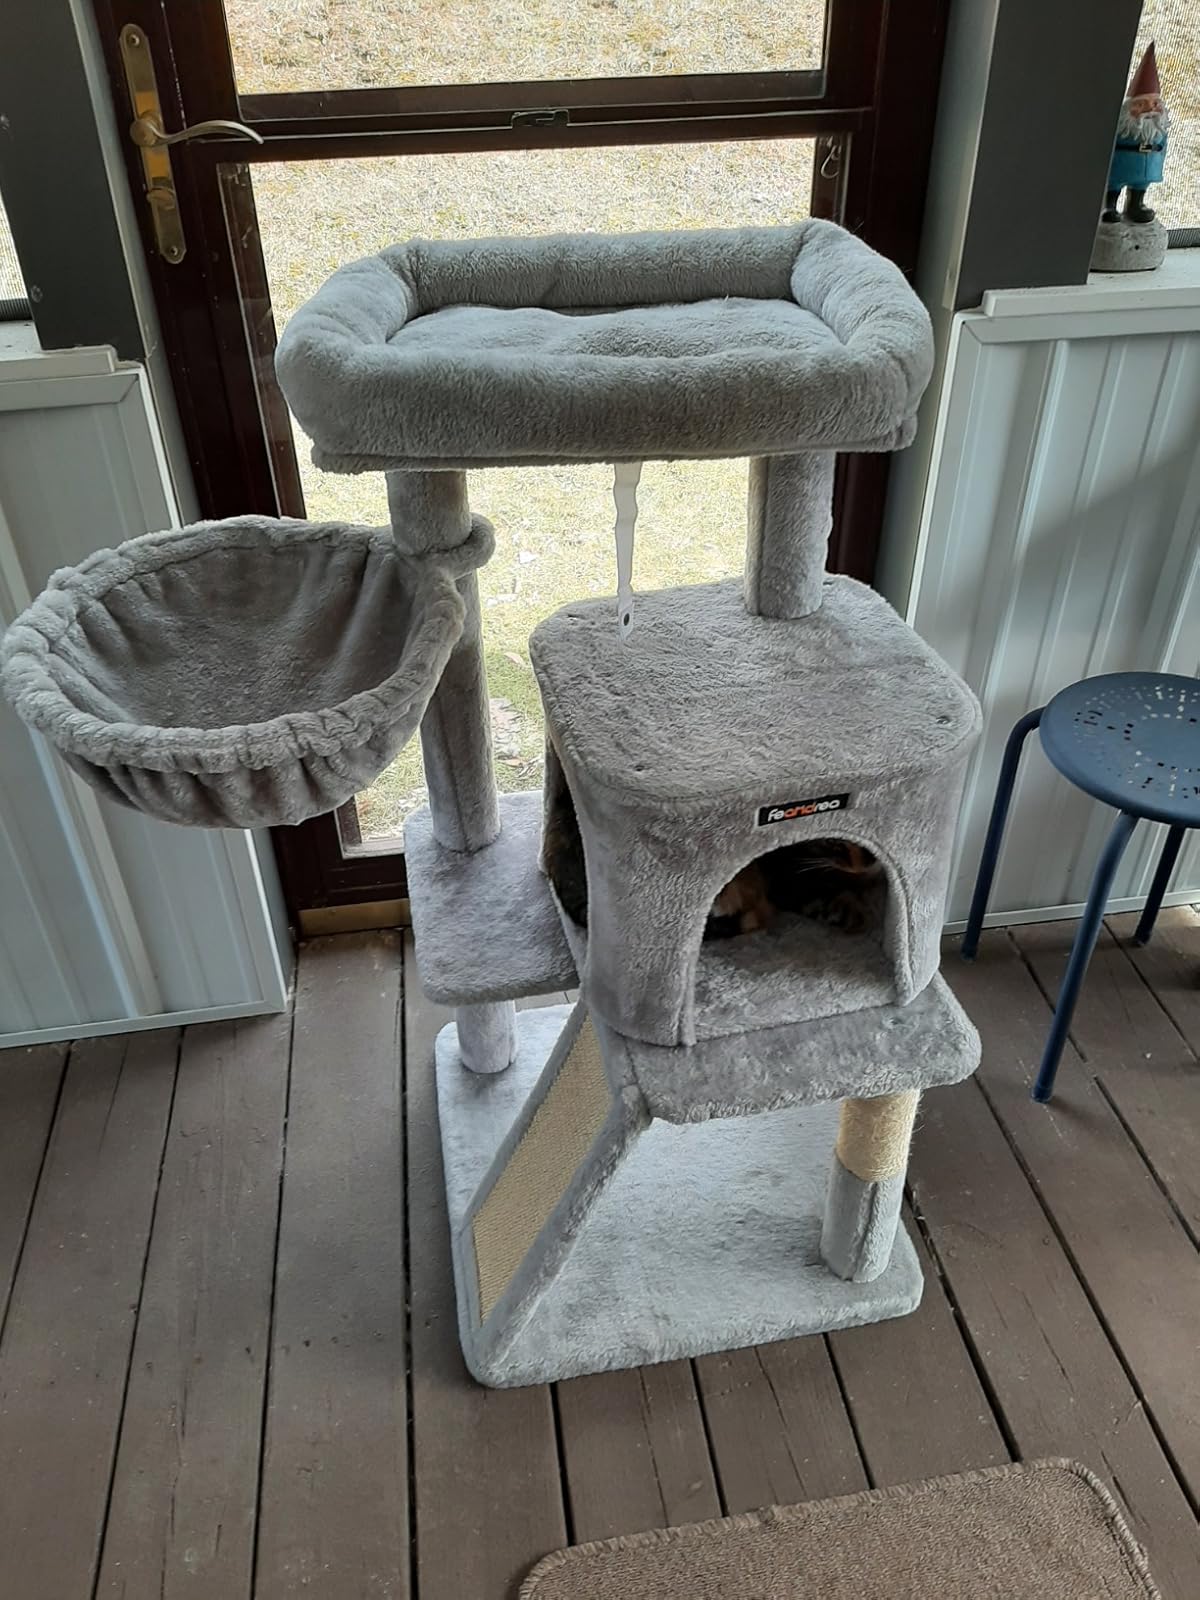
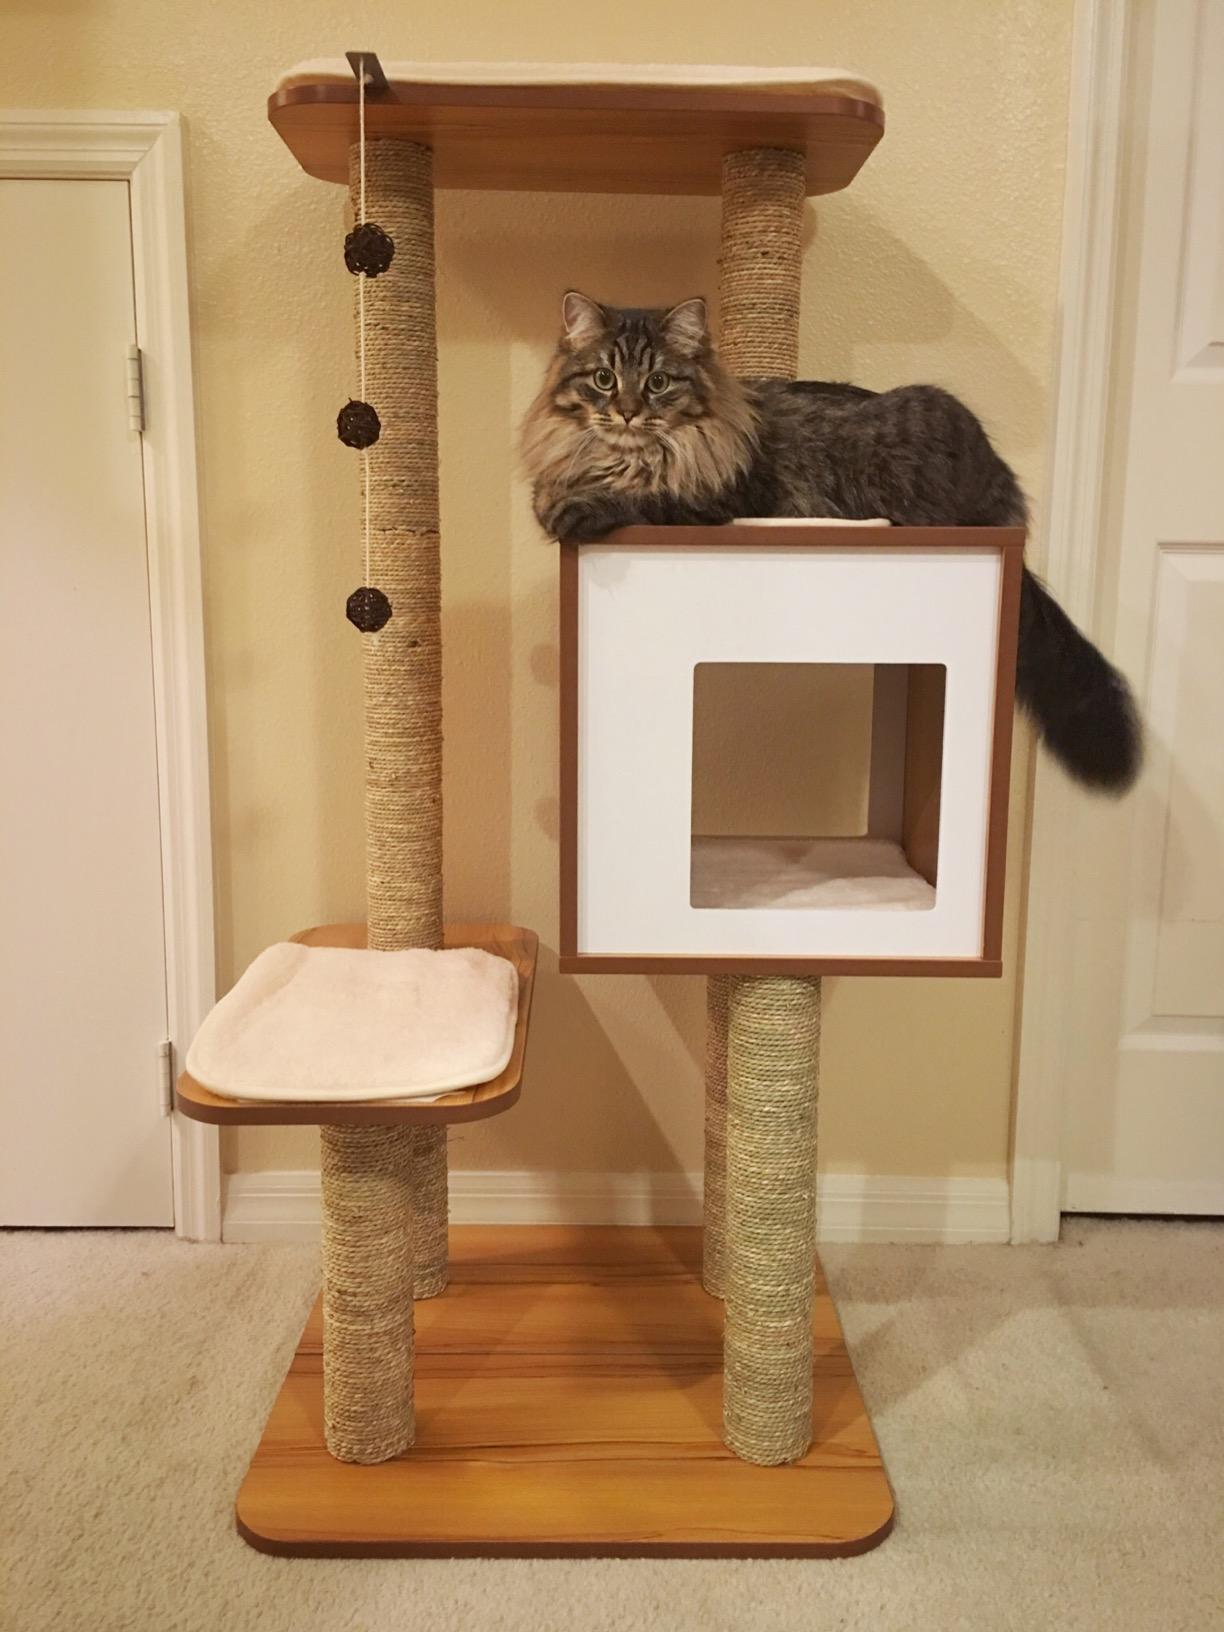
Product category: items_cat tree
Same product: no